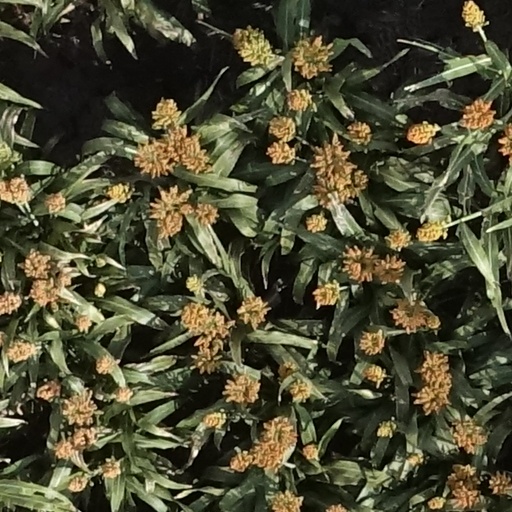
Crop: sorghum